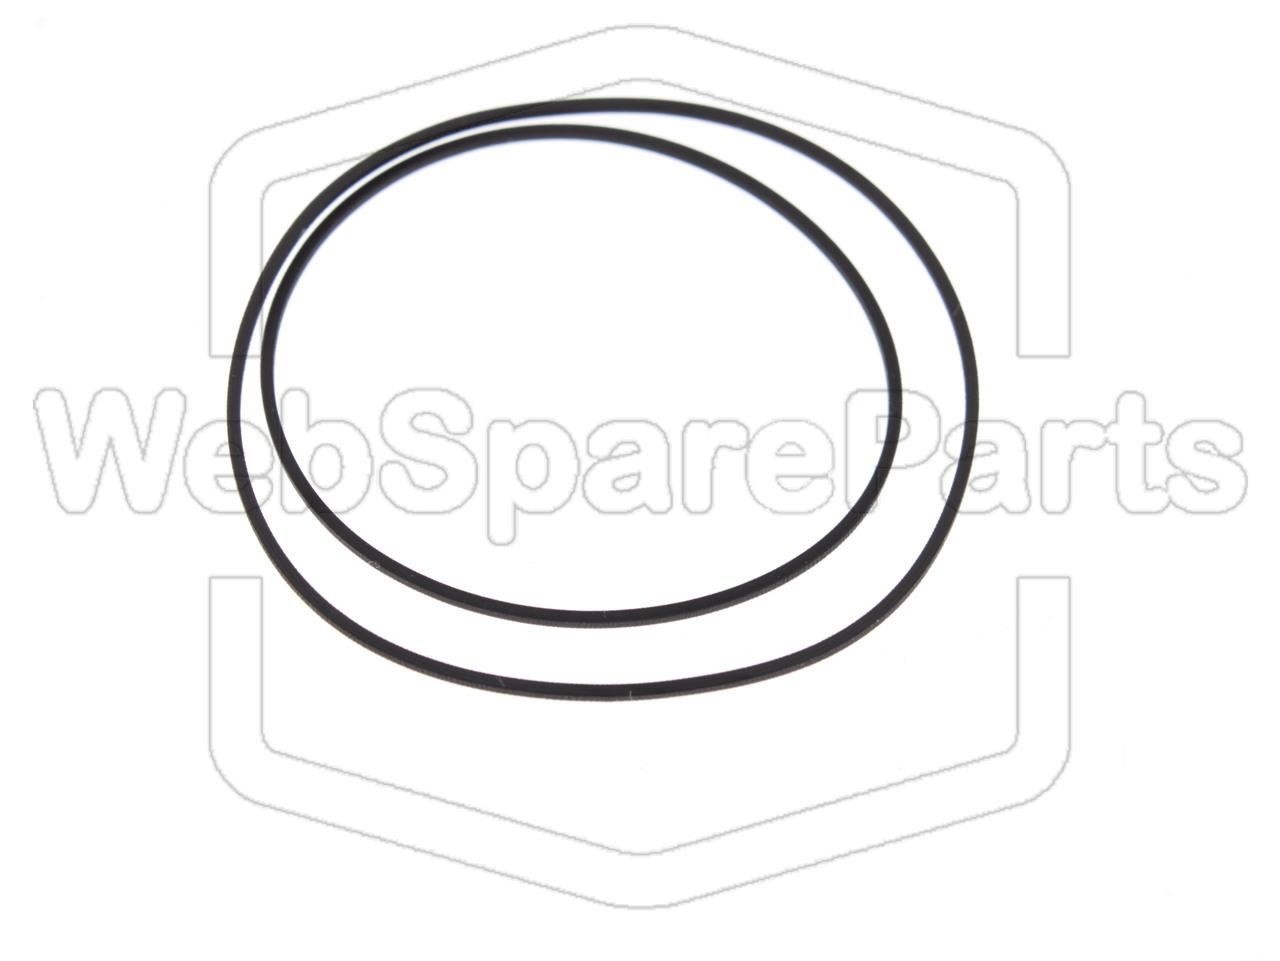
Hihnasarja Walkman-soittimelle Panasonic RQ-SX32
Category: Electronics > Audio > Audio Accessories > MP3 Player Accessories